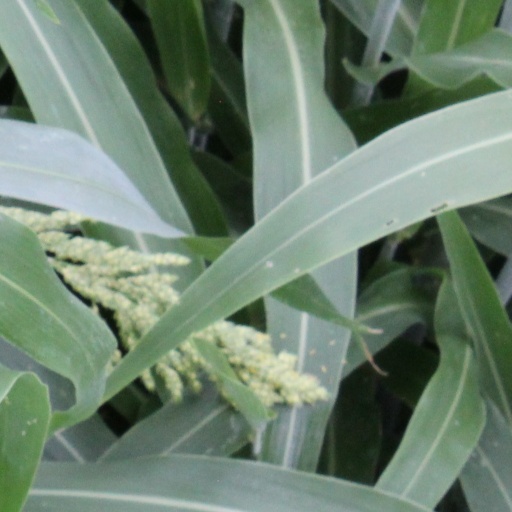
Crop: sorghum